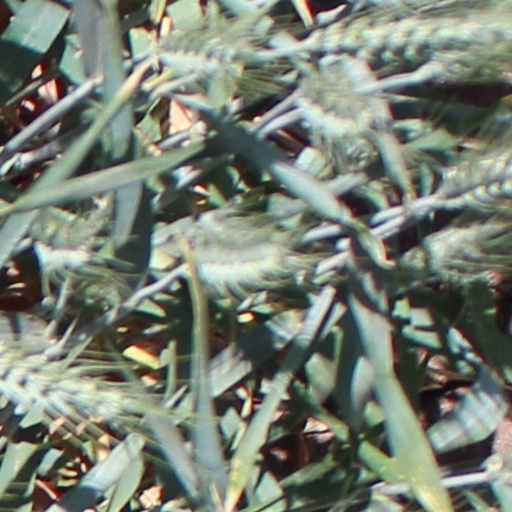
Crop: wheat